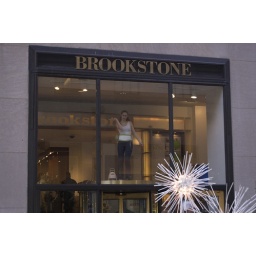
There was a girl wearing some strange belt-thingy dancing in the second-story window of the Brookstone at Rockefeller Center... hmmm...